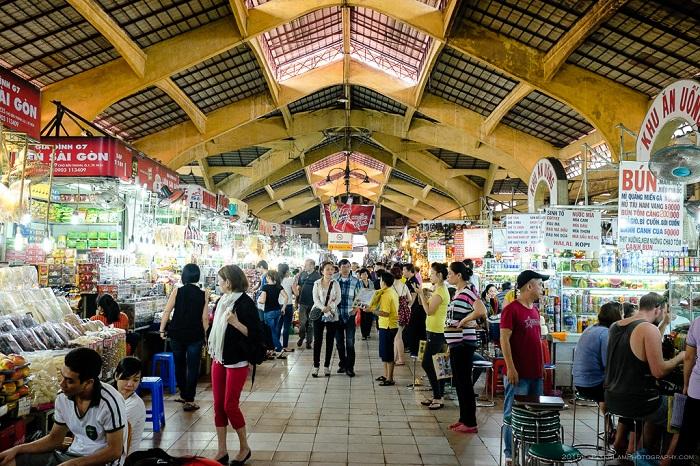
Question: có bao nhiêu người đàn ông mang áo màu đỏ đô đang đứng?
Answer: có một người đàn ông mang áo màu đỏ đô